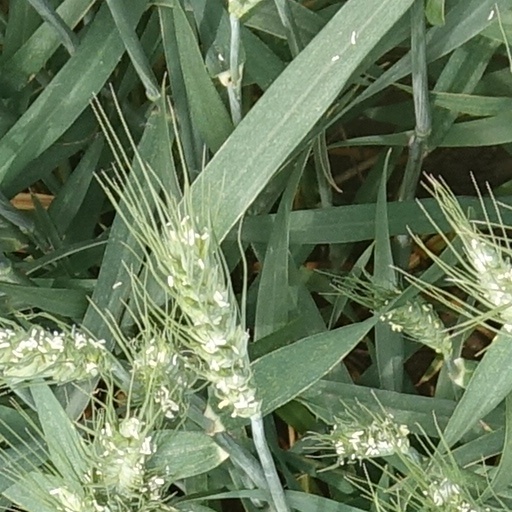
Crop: wheat